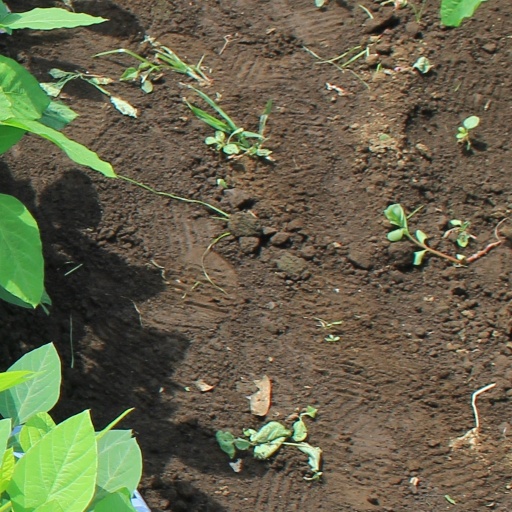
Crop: soybean